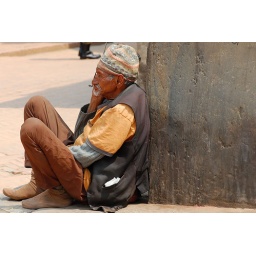
This old guy was sitting next to a column in the middle of the square, listening to the radio very loud.